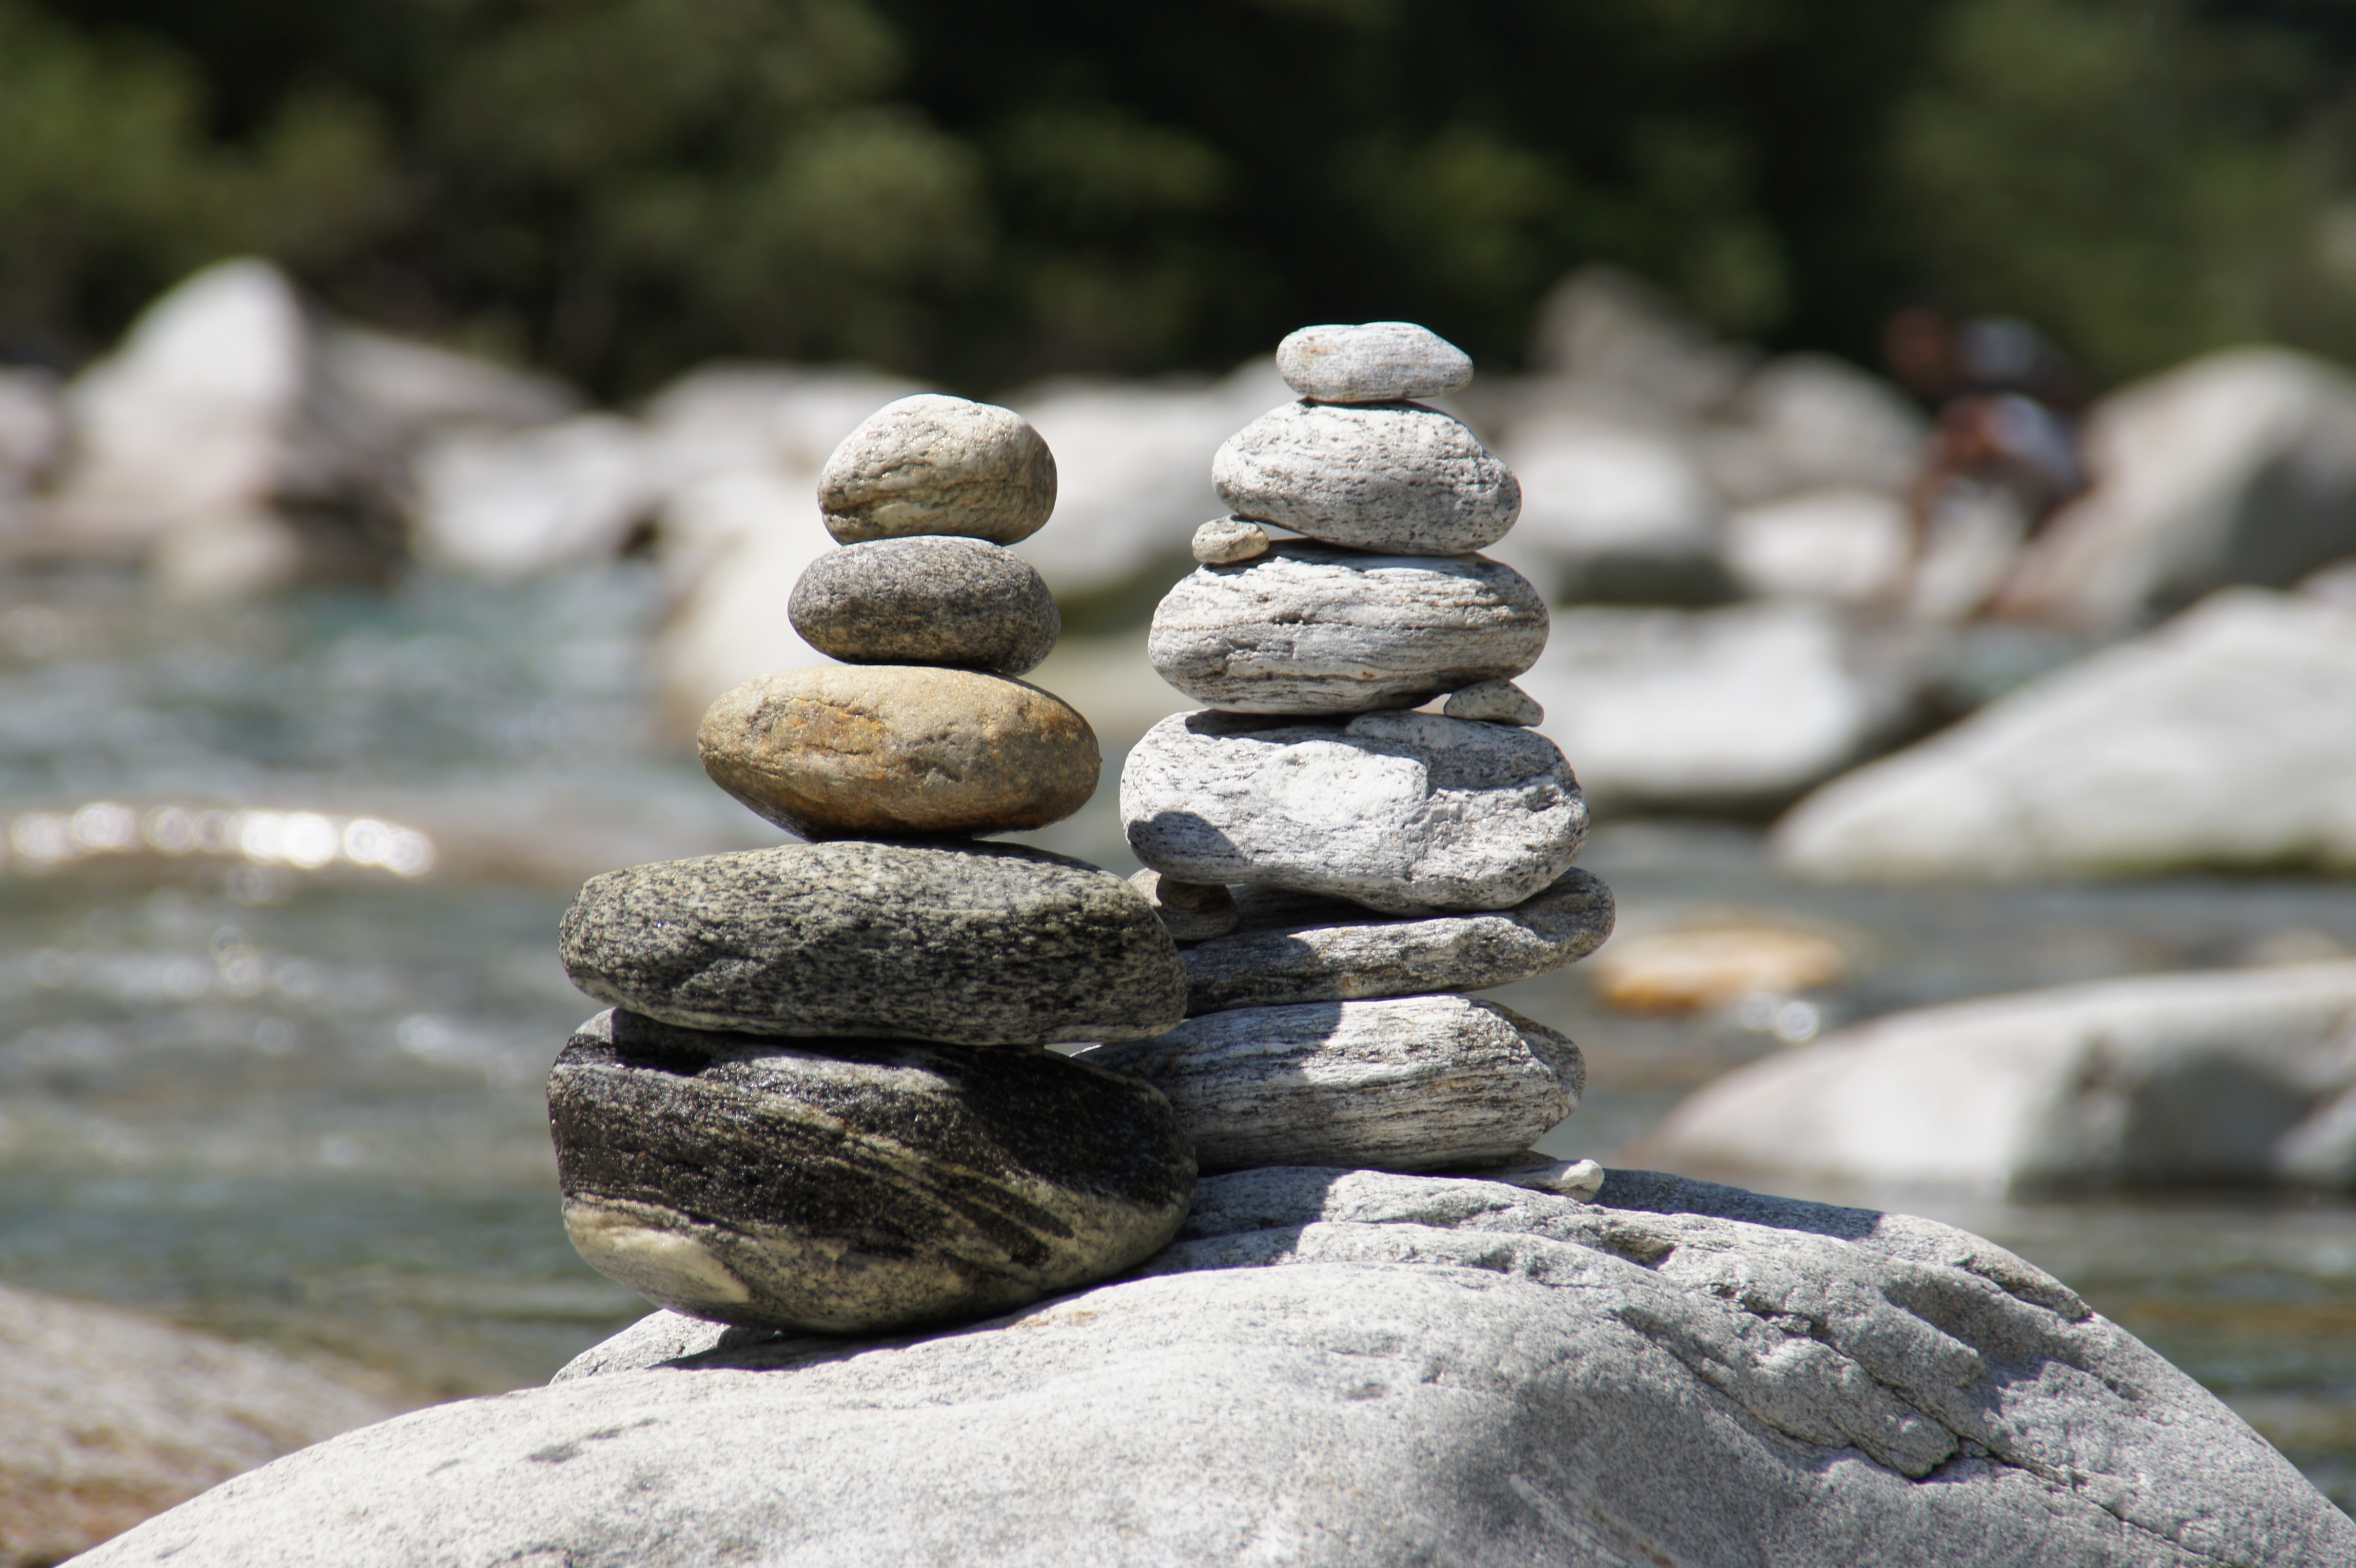
sea, coast, water, nature, sand, rock, wood, hiking, trail, shore, river, stream, balance, pebble, lonely, material, bank, geology, meditation, boulder, cairn, bach, shaky, on the go, steinmann, stone turrets